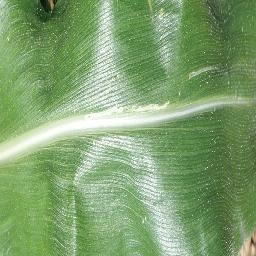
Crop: corn
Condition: (maize)_healthy